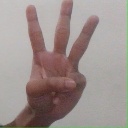
अक्षर: व